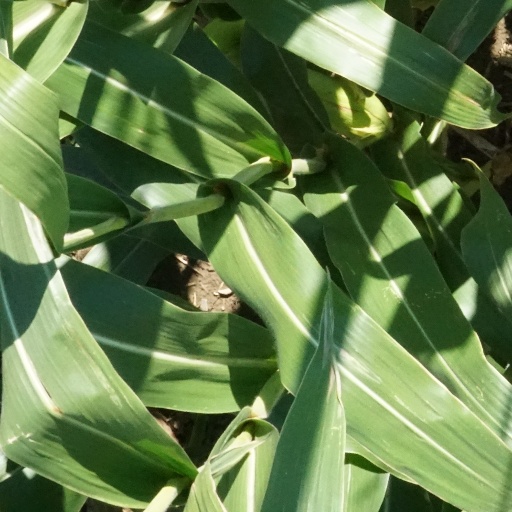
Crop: maize; corn